Gidget Goes to Rome

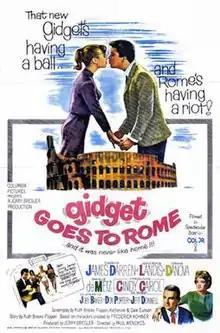
1963 theatrical poster

Gidget Goes to Rome is a 1963 Columbia Pictures Eastmancolor romantic comedy film starring Cindy Carol as the archetypal high school teen surfer girl originally portrayed by Sandra Dee in the 1959 film "Gidget". The film is the third of three Gidget films directed by Paul Wendkos and expands upon Gidget's romance with boyfriend Moondoggie. The screenplay was written by Ruth Brooks Flippen based on characters created by Frederick Kohner. Veterans of previous Gidget films making appearances include James Darren as "Moondoggie", Joby Baker, and Jean "Jeff" Donnell as Gidget's mom, Mrs. Lawrence.